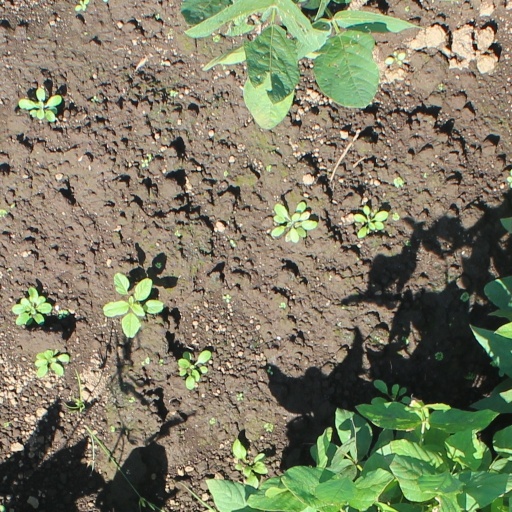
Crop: soybean